Alversund Bridge

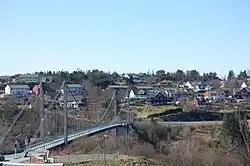
View of the bridge

The Alversund Bridge is a suspension bridge spanning the Alverstraumen, a narrow strait between the island of Radøy and the mainland in the village of Alversund in Alver Municipality in Vestland county, Norway. The bridge was opened for traffic on 29 June 1958. The Alversund bridge was the first toll bridge collaboration project between the municipalities in the region of Nordhordland. The bridge's main span is and the maximum clearance to the sea is .